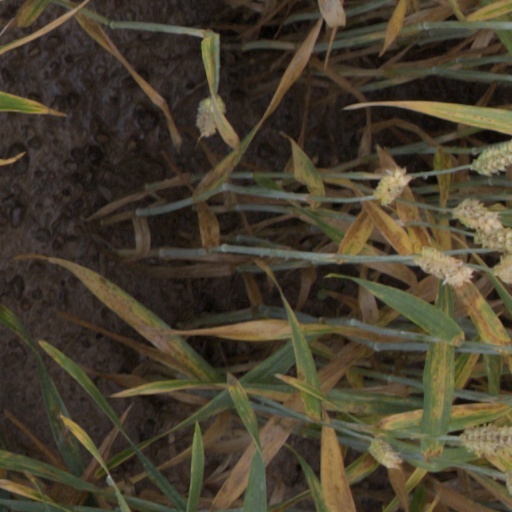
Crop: wheat